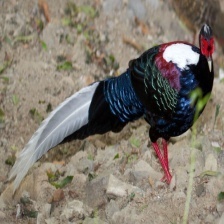
Species: SWINHOES PHEASANT
Scientific name: LOPHURA SWINHOII